Fort Huachuca

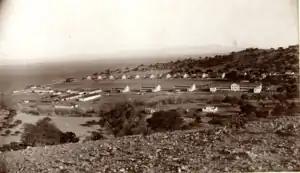
Fort Huachuca in 1894 from Star Hill

General Nelson A. Miles commanded Fort Huachuca as his headquarters in his campaign against Geronimo in 1886. After the surrender of Geronimo in 1886, the Apache threat was extinguished, but the army continued to operate Fort Huachuca because of its strategic border position. In 1913, the fort became the base for the "Buffalo Soldiers", the 10th Cavalry Regiment composed of African Americans. It served this purpose for twenty years. During General Pershing's failed Punitive Expedition of 1916–1917, he used the fort as a forward logistics and supply base. From 1916 to 1917, the base was commanded by Charles Young, the first African American to be promoted to colonel. He left for medical reasons. In 1933, the 25th Infantry Regiment replaced the 10th Cavalry at the fort.